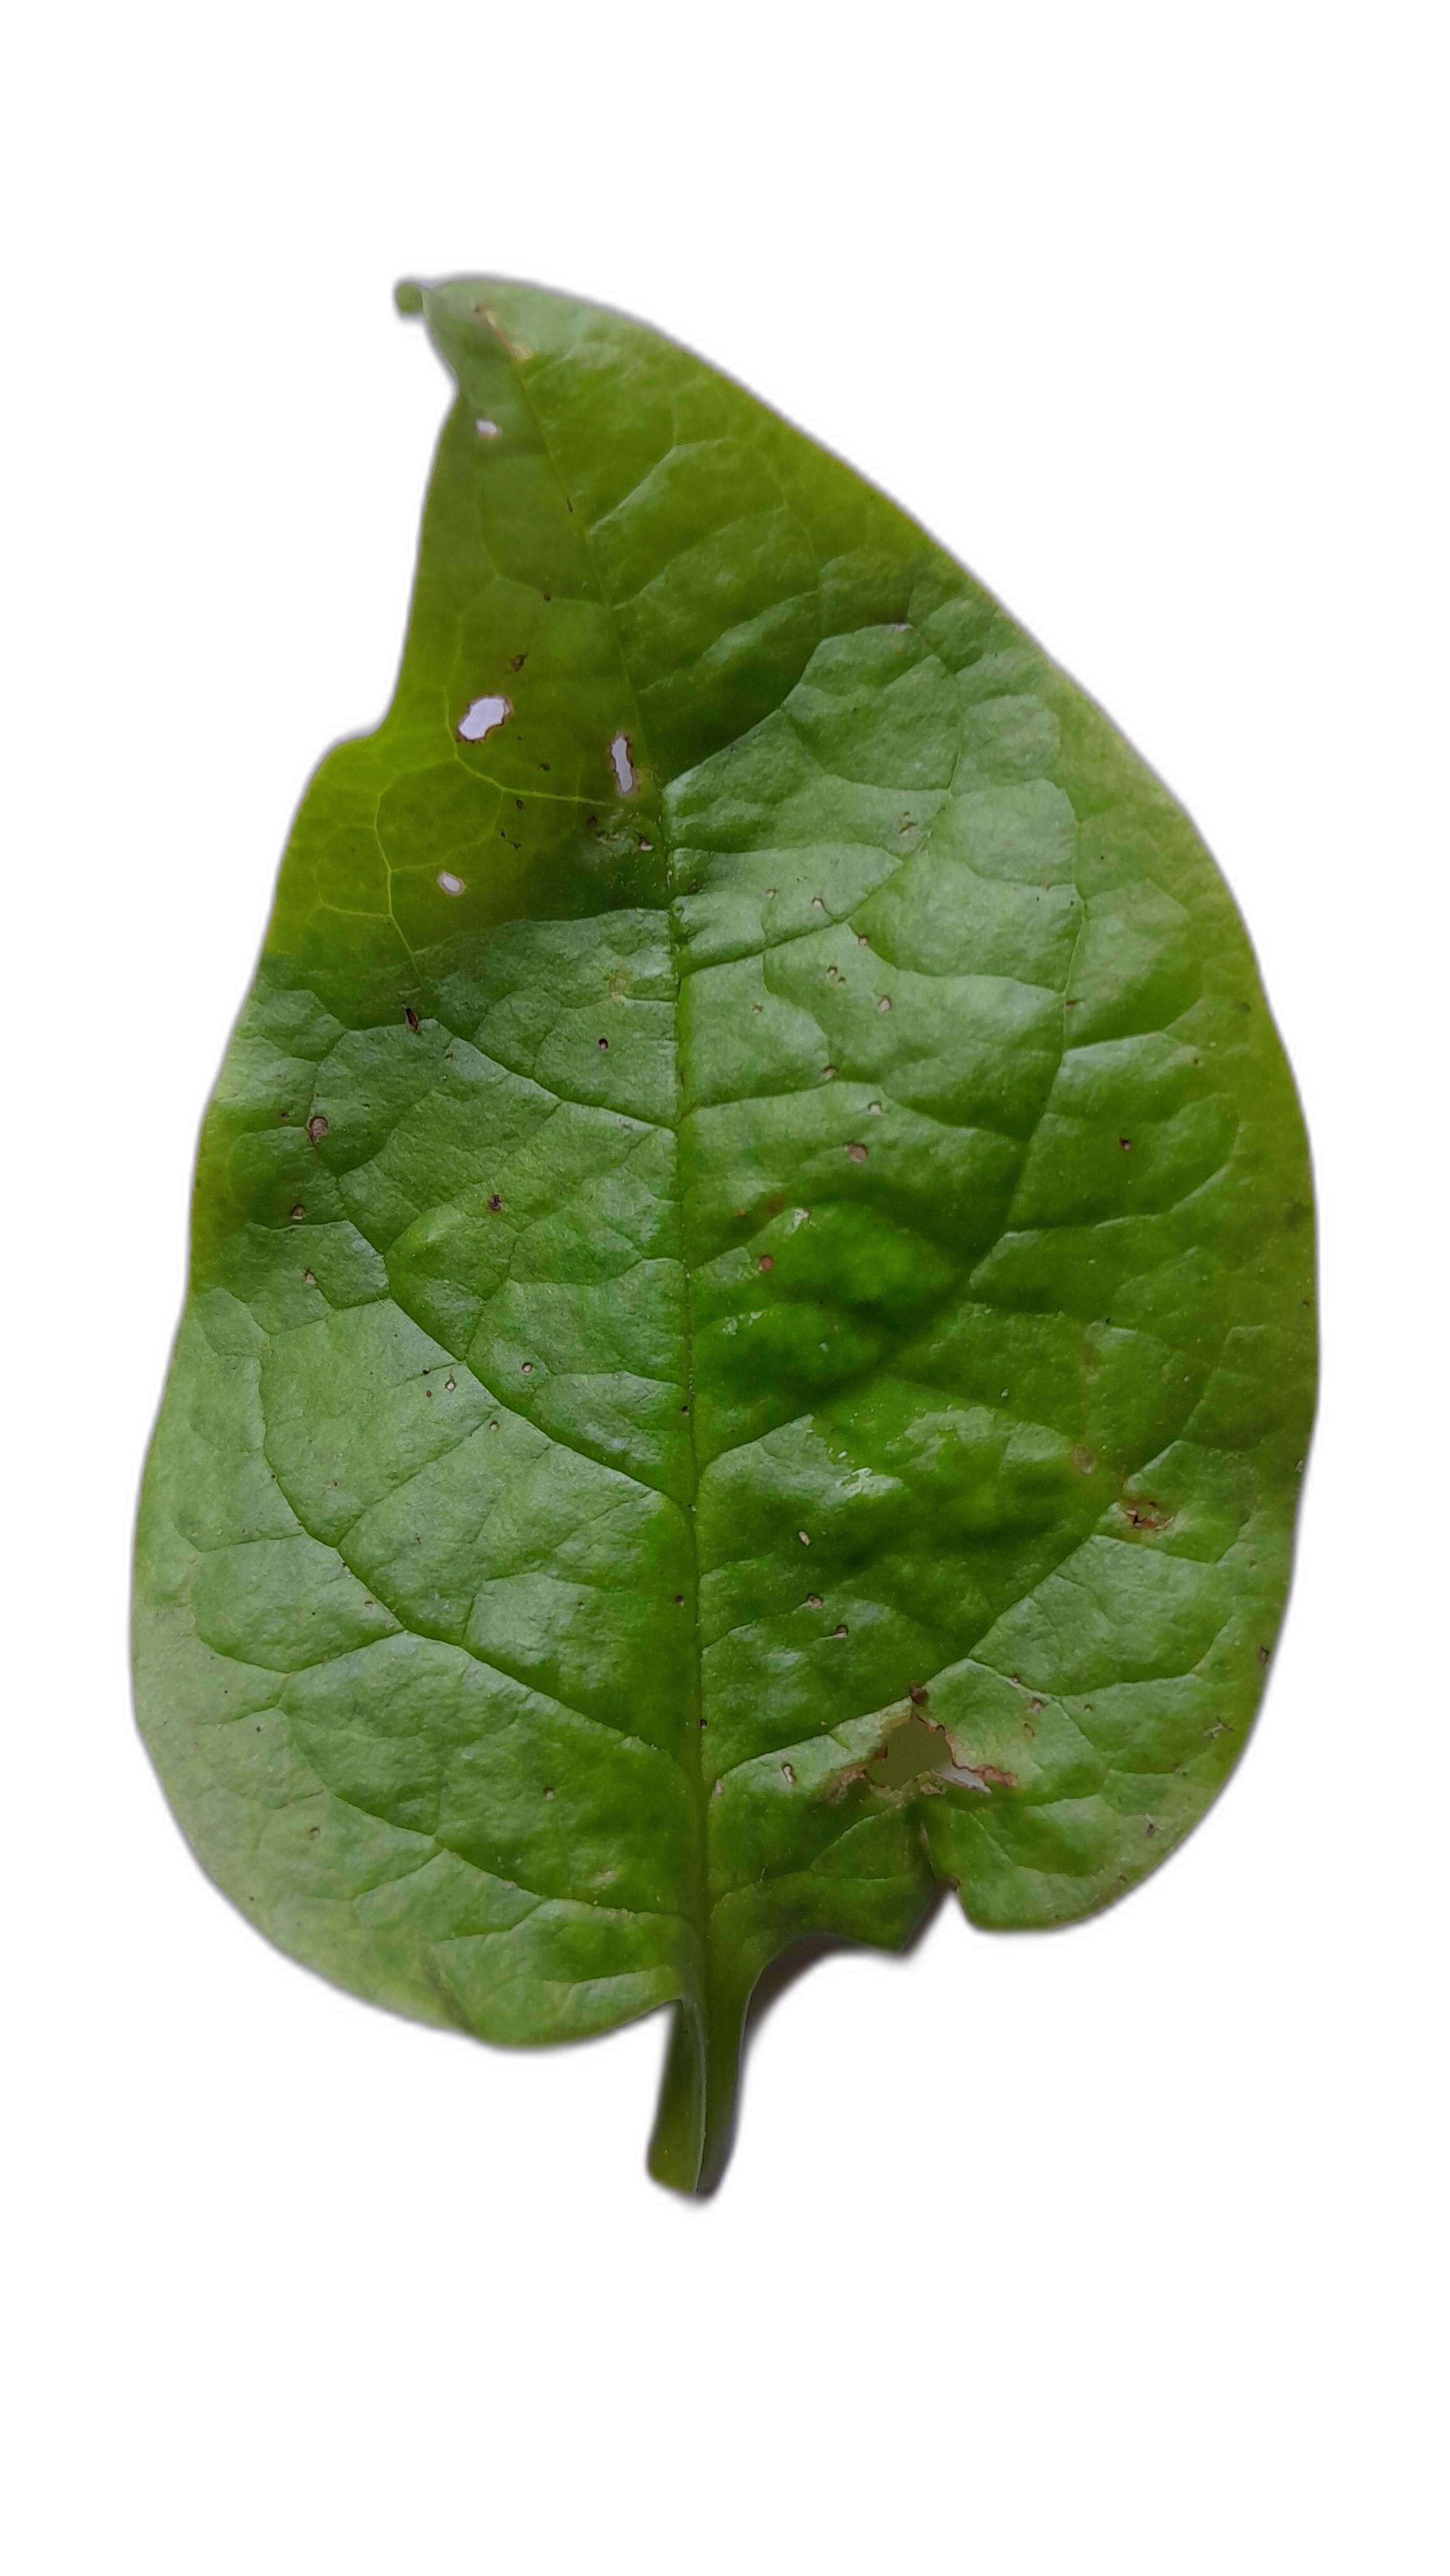
Label: Anthracnose